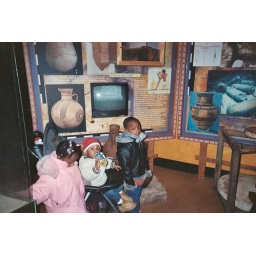
my son in the red hat and my niece in the pink and my nephew in the black